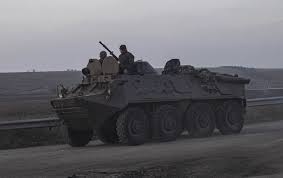
Label: BTR